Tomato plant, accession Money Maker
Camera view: vertical (180 deg); turntable rotation: 240 degrees
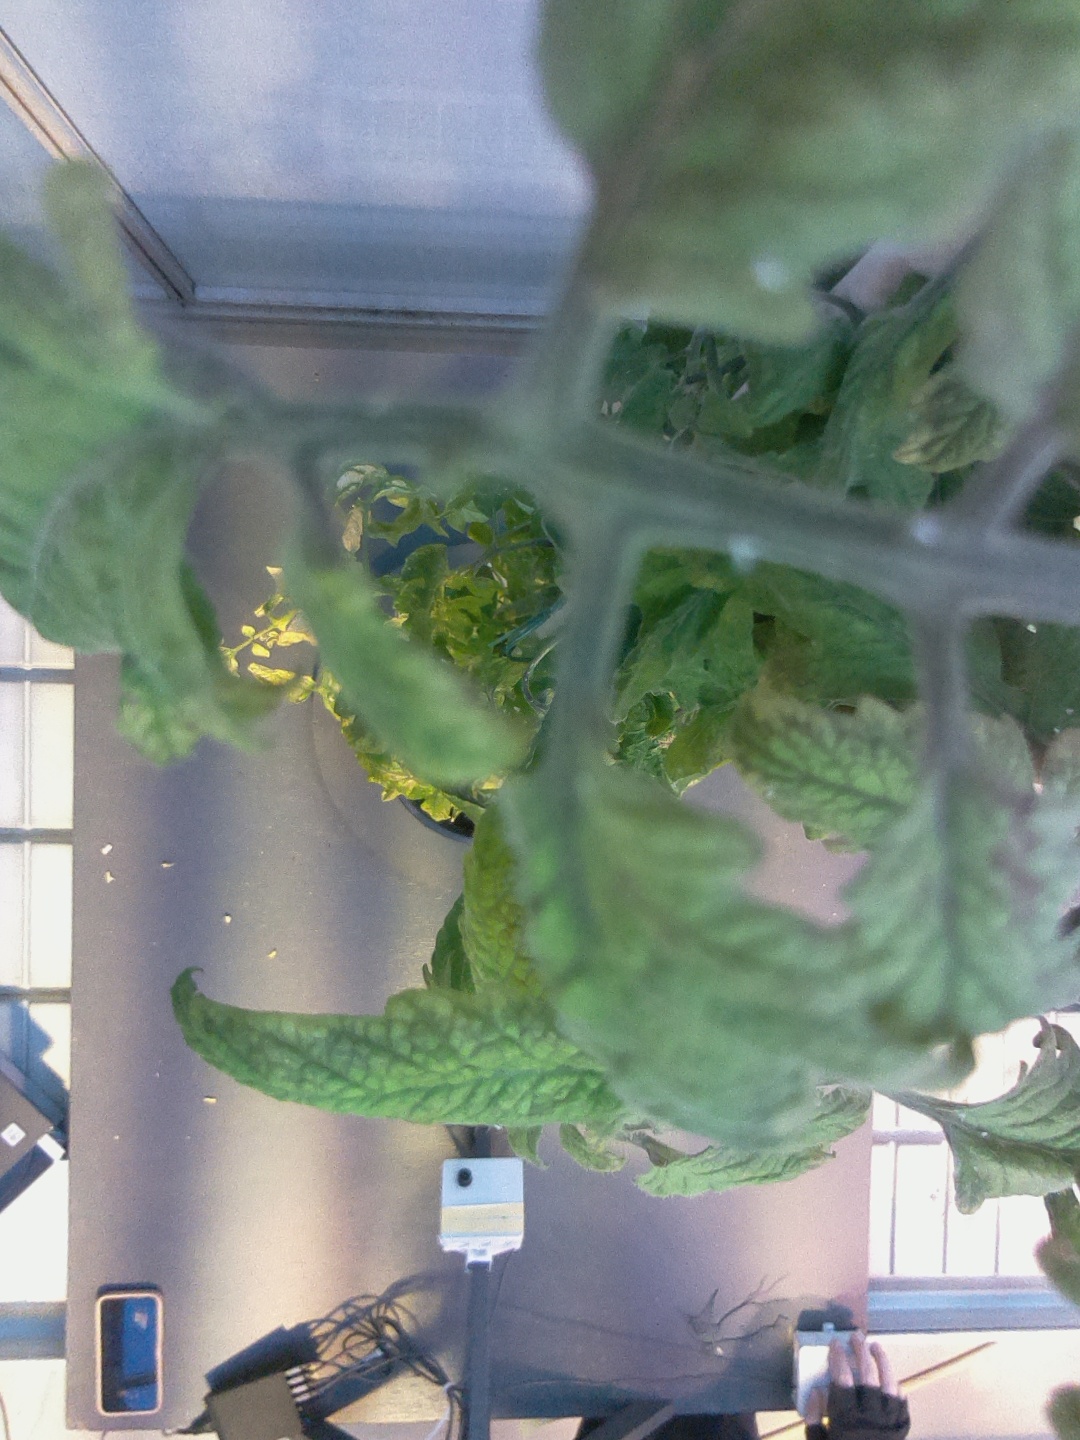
BBCH growth stage 79: 90% -100% of final fruit size